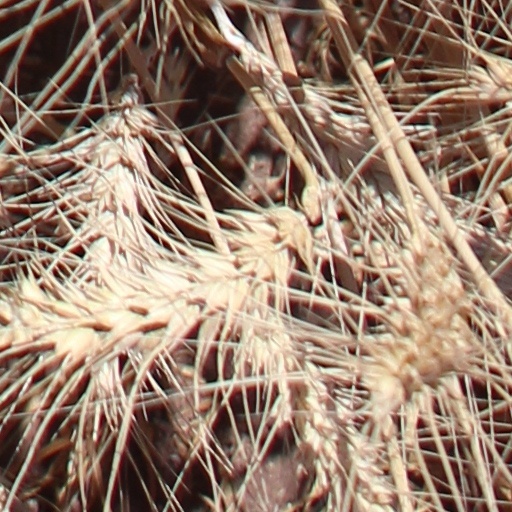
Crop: wheat